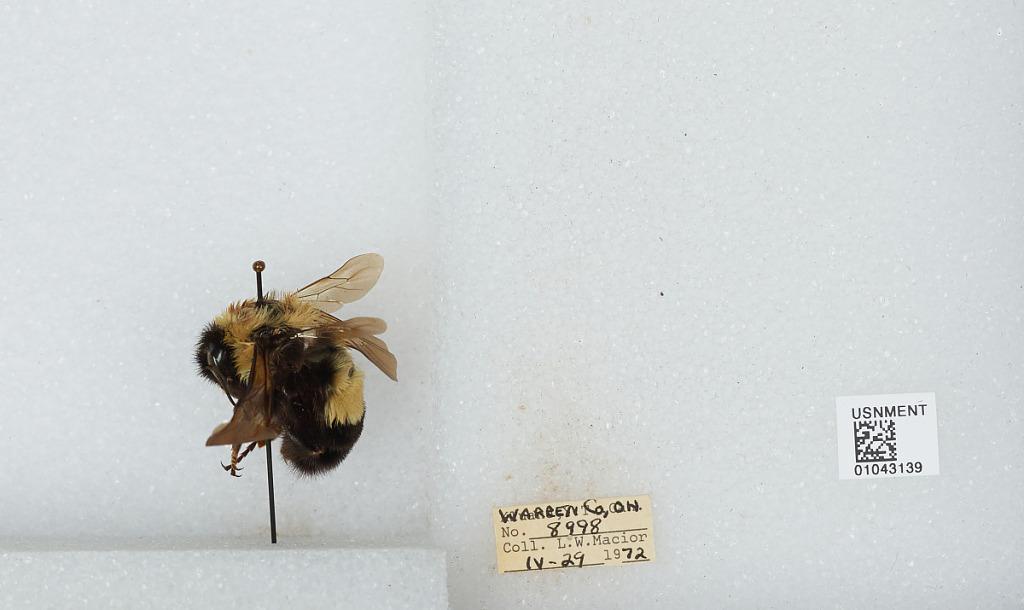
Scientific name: Bombus (Bombus) affinis Cresson
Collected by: L. Macior
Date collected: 1972-4-29
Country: United States
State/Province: Ohio
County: Warren
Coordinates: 39.4242, -84.1856